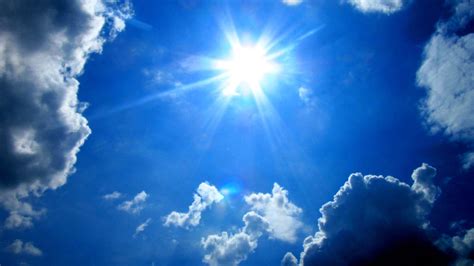
Weather: sun or clear